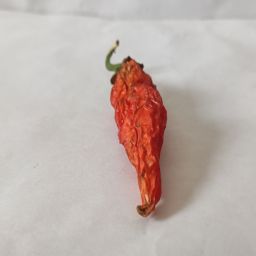
Crop: New Mexico Green Chile
Quality: Dried